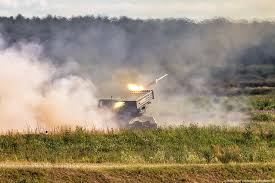
Label: Self Propelled Artillery